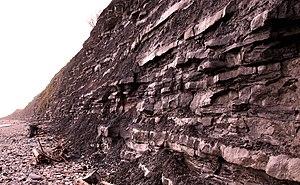
Lyme Regis est une ville côtière située dans l'ouest du Dorset à 40 km à l'ouest de Dorchester et à 40 km à l'est d'Exeter. Sa position dans la baie de Lyme dans la Manche en a fait à partir du XIIIᵉ siècle un des ports majeurs d'Angleterre. La ville a été la résidence de l'amiral George Somers au XVIᵉ siècle, à cette époque son maire, qui a fondé les premiers établissements permanents dans les îles Somers, connues de nos jours sous le nom des Bermudes. Lyme Regis est jumelée avec Saint George dans cet archipel.